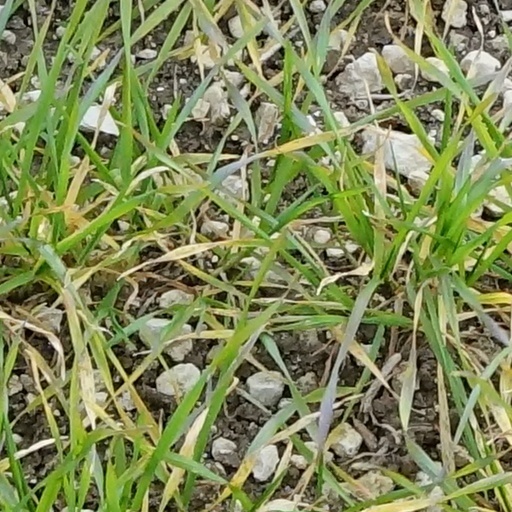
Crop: wheat